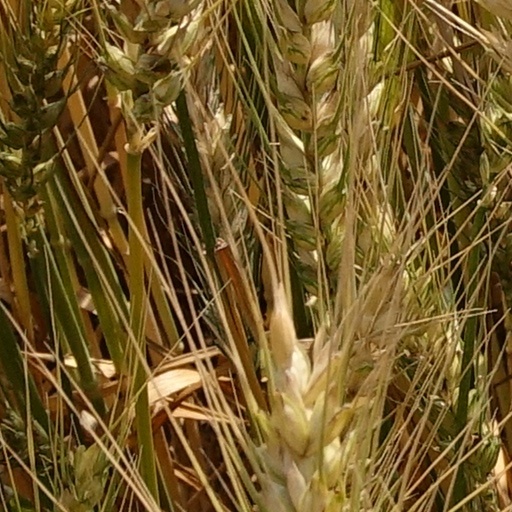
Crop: wheat